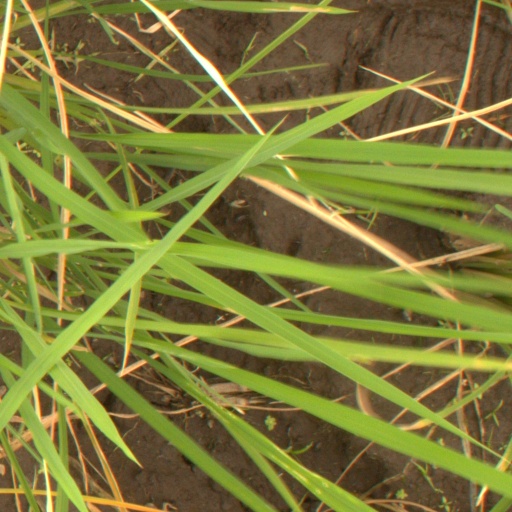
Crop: rice